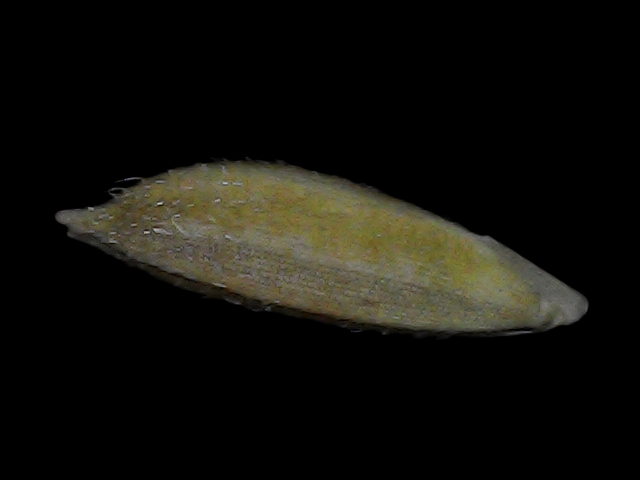
Rice variety: Bd93